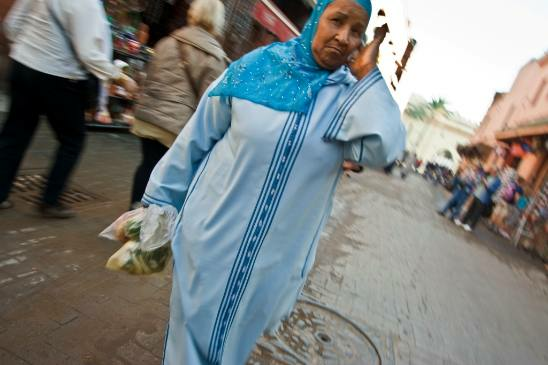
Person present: Yes